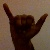
The image shows a hand gesture representing the letter 'Y' in Indian Sign Language.